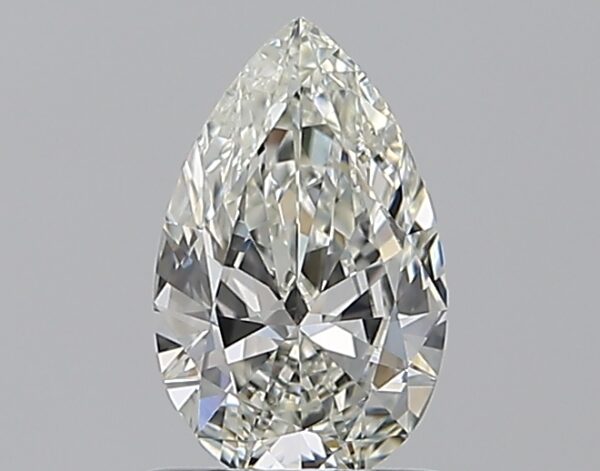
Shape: pear
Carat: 0.7
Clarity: VS1
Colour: I
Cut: EX
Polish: EX
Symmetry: VG
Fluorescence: N
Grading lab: GIA
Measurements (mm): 8.04 x 5.02 x 2.9